History of Uruguay

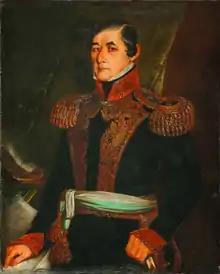
Fructuoso Rivera

The May Revolution of 1810 in Buenos Aires marked the end of Spanish rule in the Vice-royalty and the establishment of the United Provinces of the Río de la Plata. The Revolution divided the inhabitants of Montevideo between royalists, who remained loyal to the Spanish crown (many of which remained so), and revolutionaries, who supported the independence of the provinces from Spain. This soon led to the First Banda Oriental campaign between Buenos Aires and the Spanish viceroy.